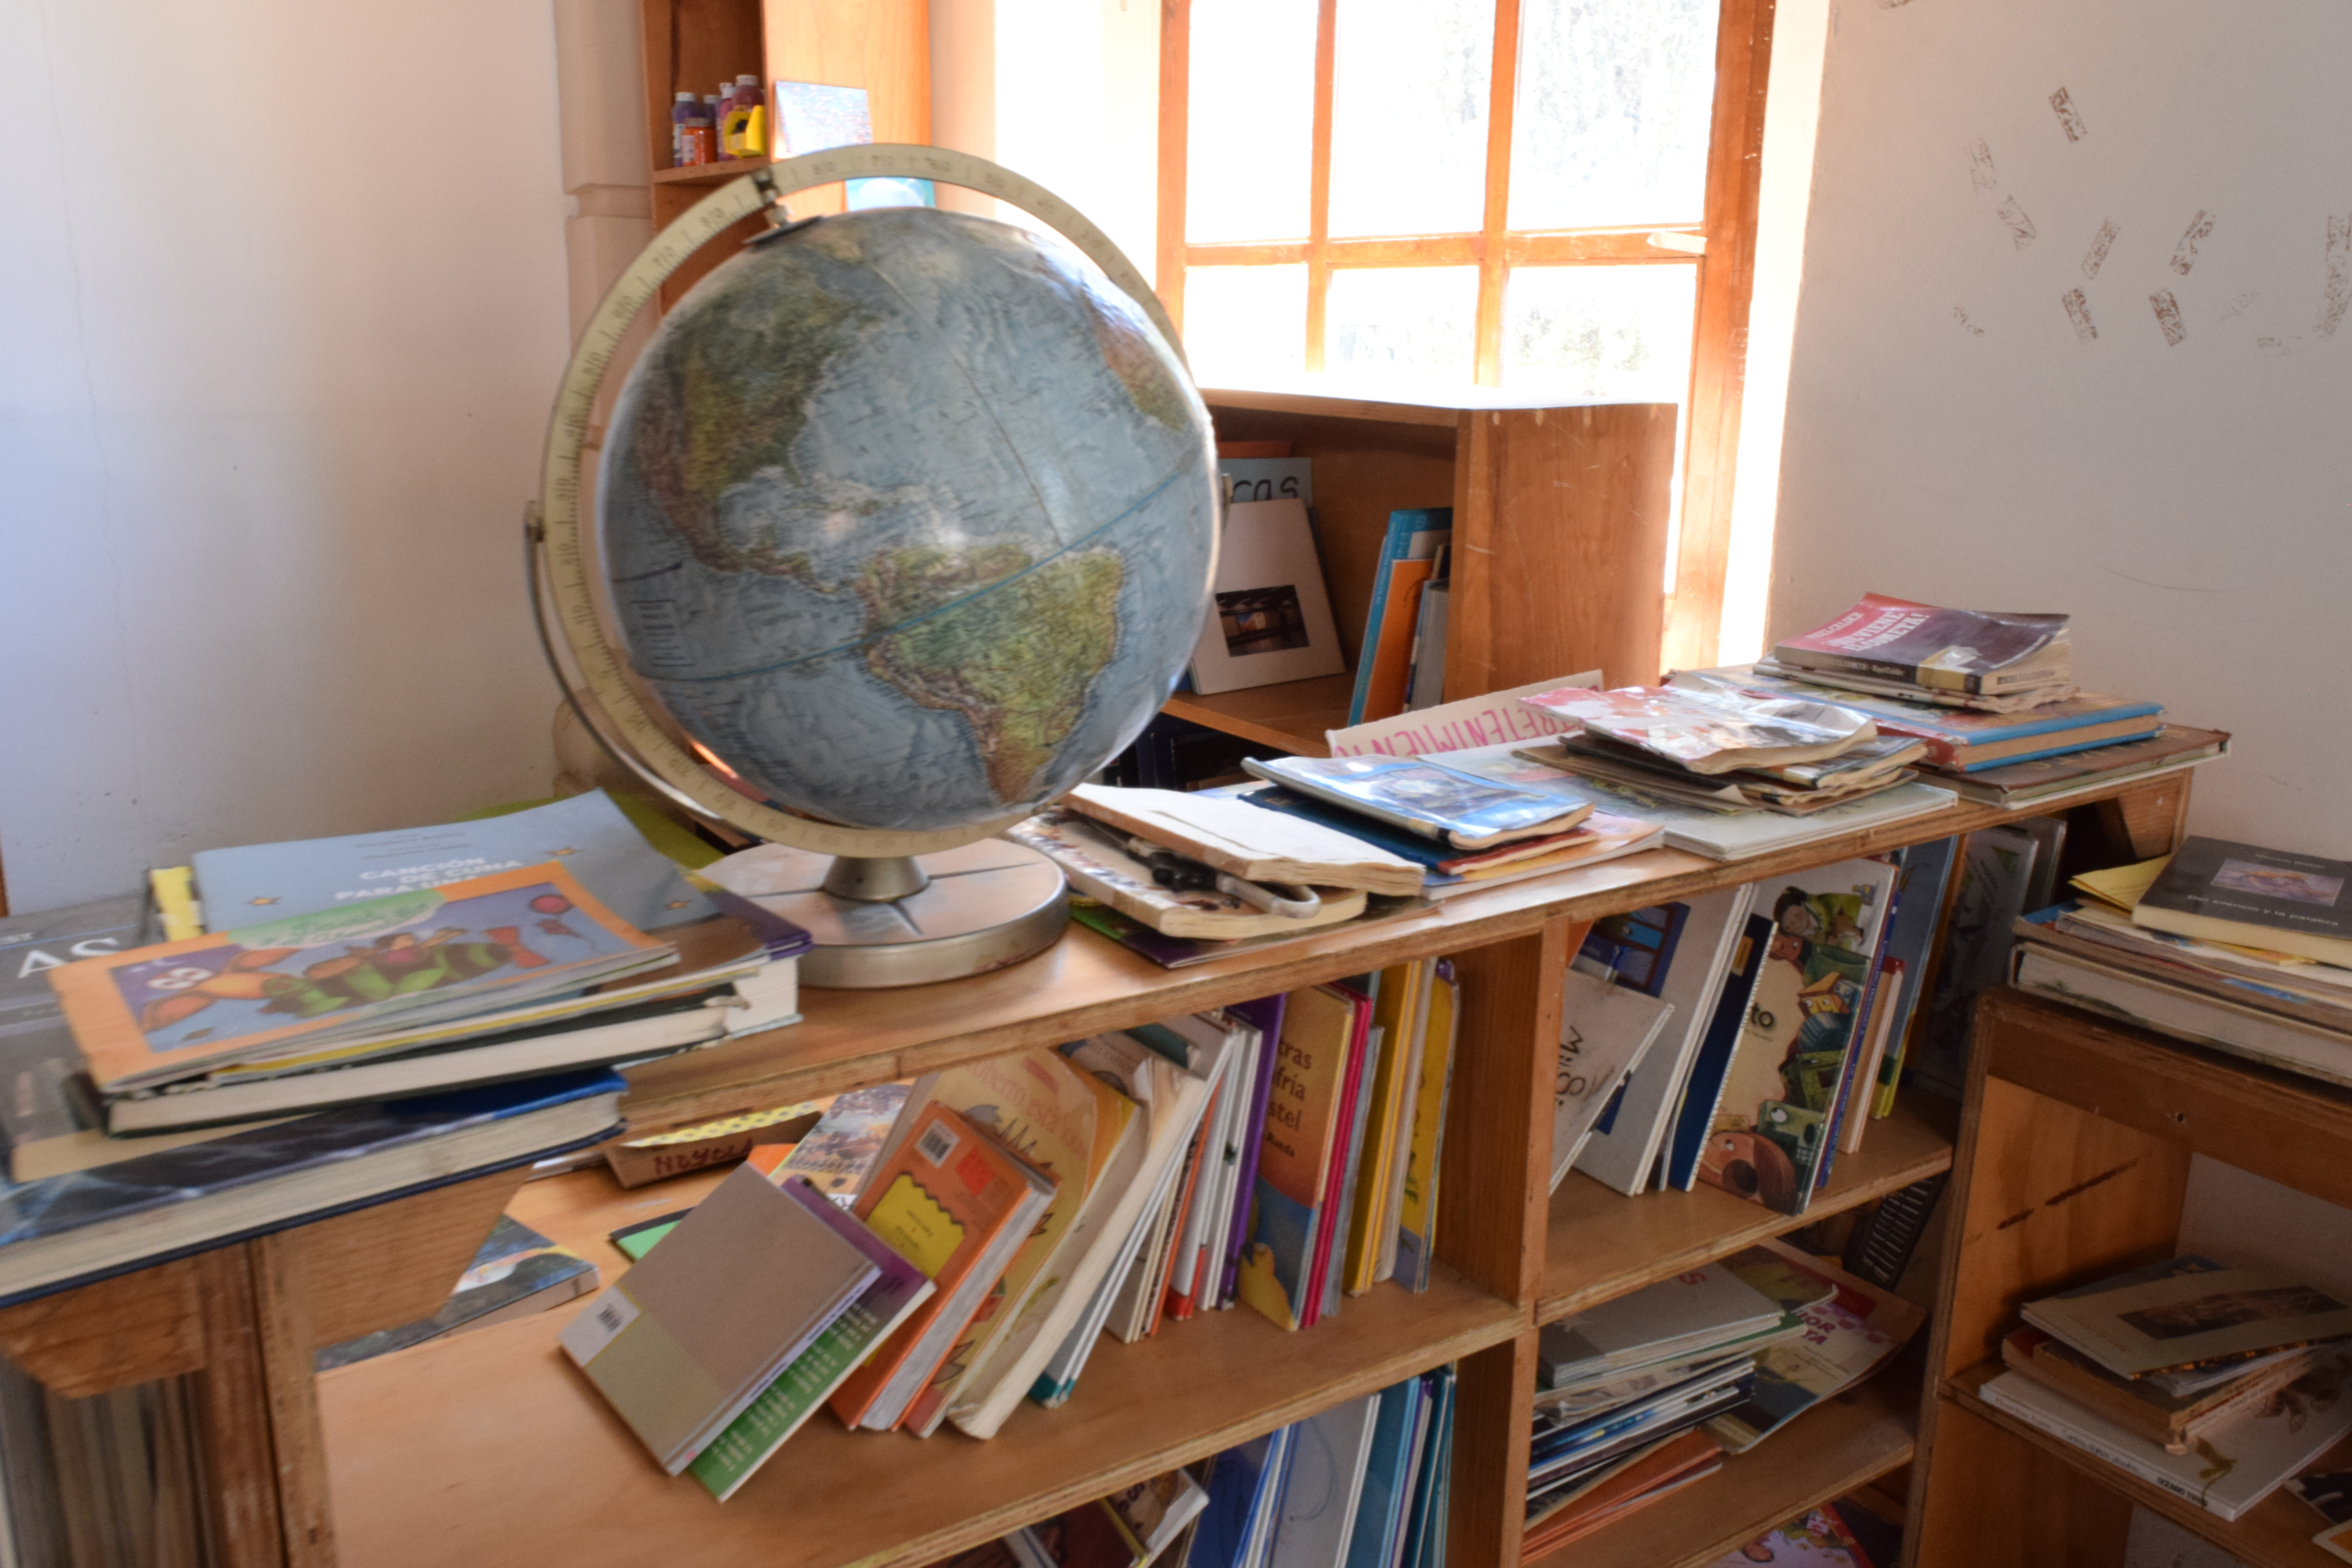
book, shelf, bookcase, shelving, furniture, room, desk, table, globe, wood, interior design, antique, publication